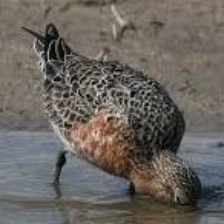
Species: RED KNOT
Scientific name: CALIDRIS CANUTUS
ImageNet parent category: red-backed_sandpiper